Charlotte Purdue

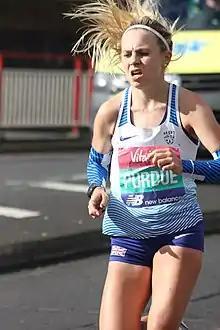
Charlotte Purdue competing in 2019 London Half Marathon.

On 2 February 2019, Purdue set a new personal best for the half marathon, clocking 1:09:46 at Marugame in Japan.